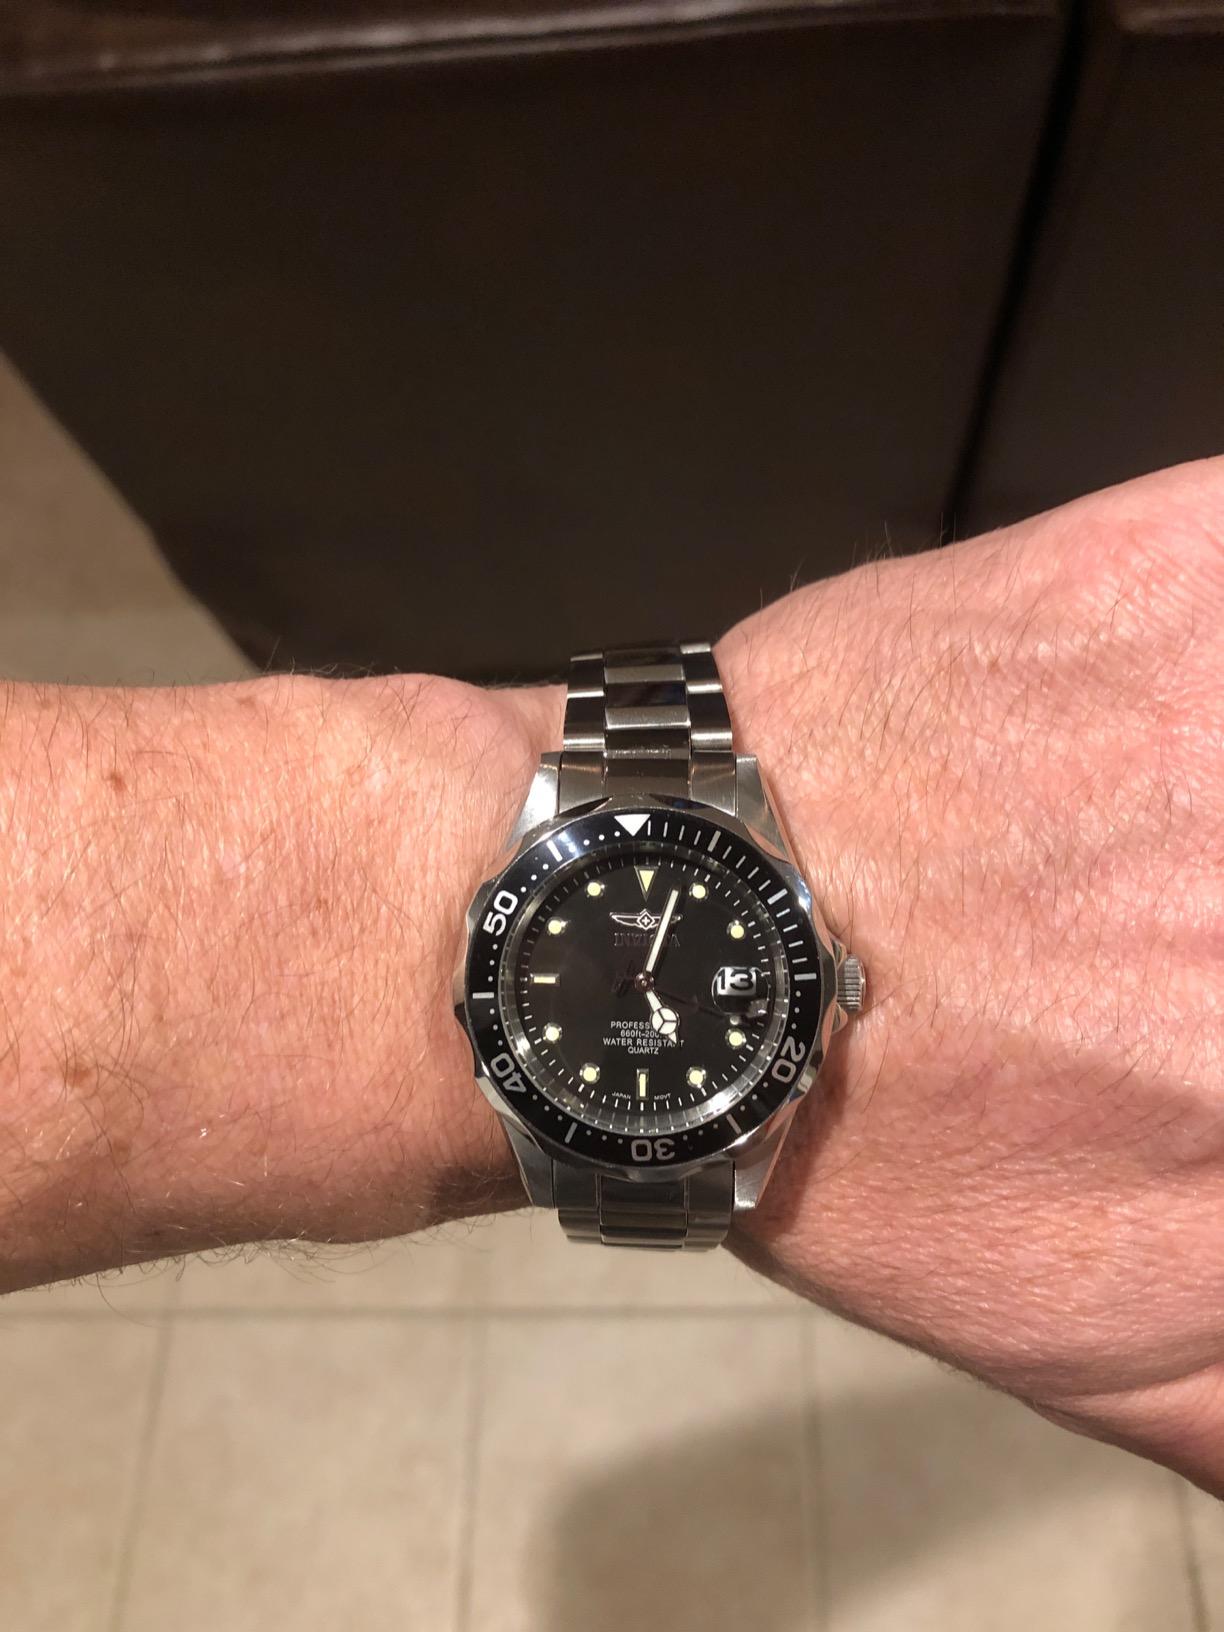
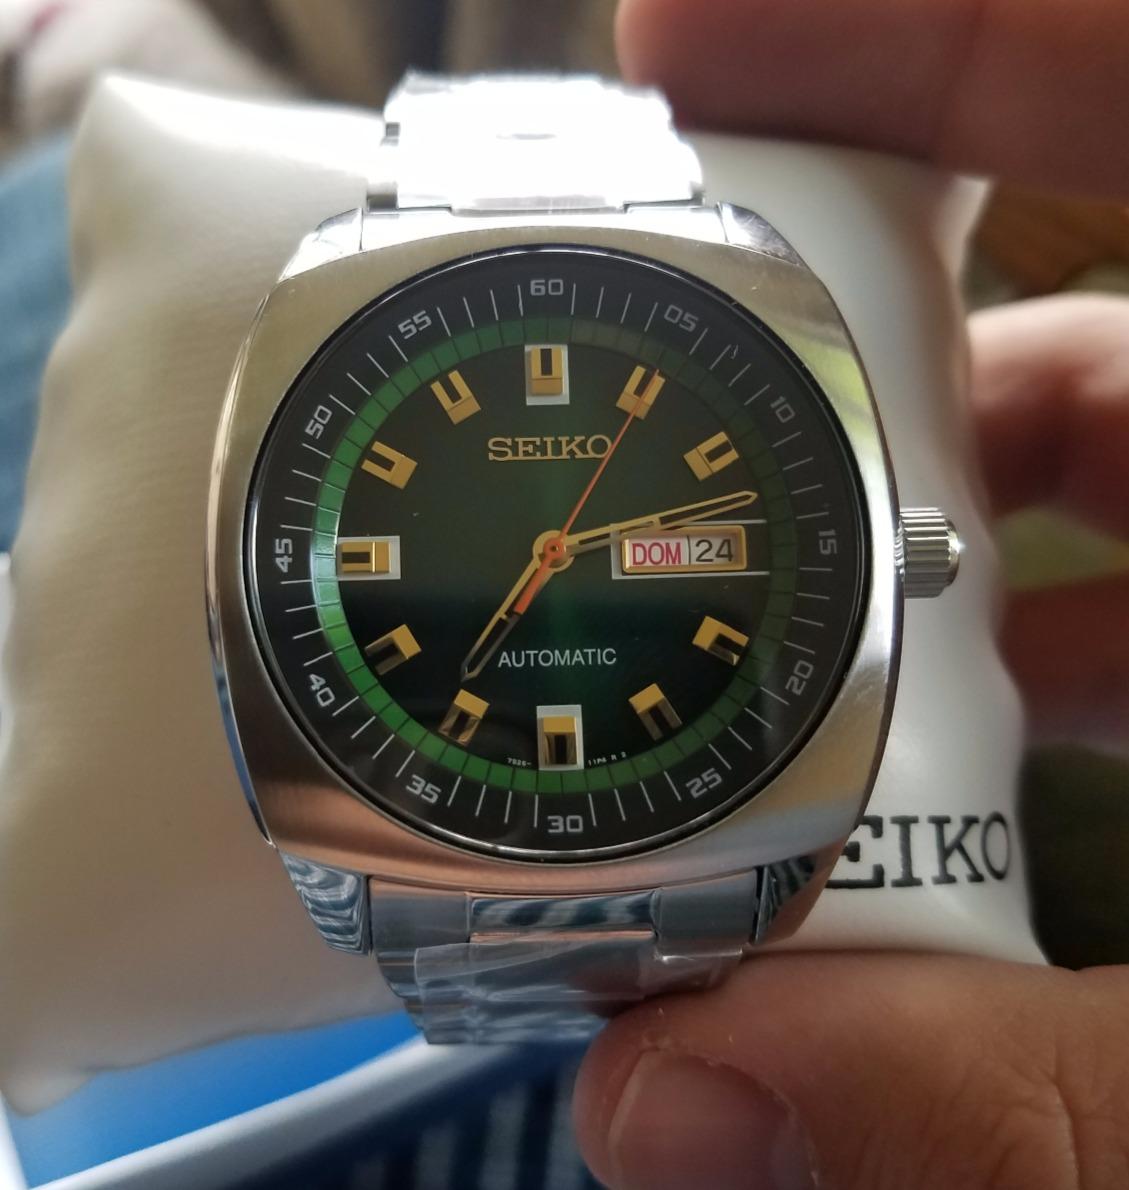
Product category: accessories_watch
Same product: no